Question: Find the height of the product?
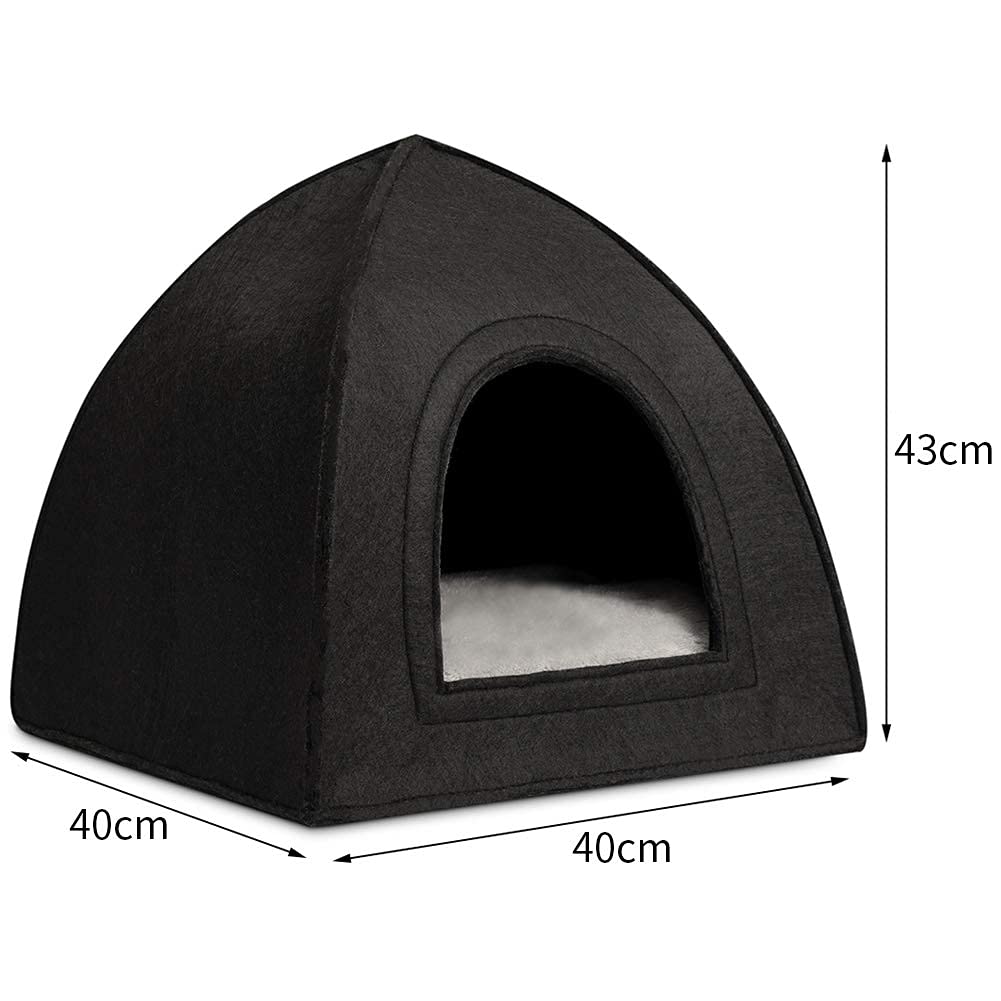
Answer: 43.0 centimetre